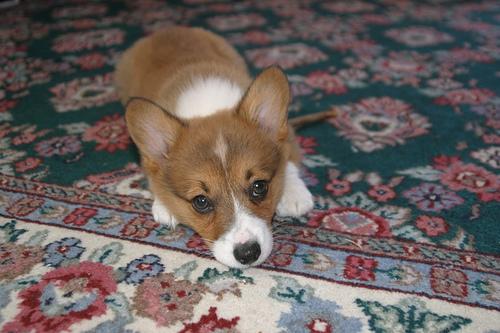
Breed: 205-n000029-Pembroke